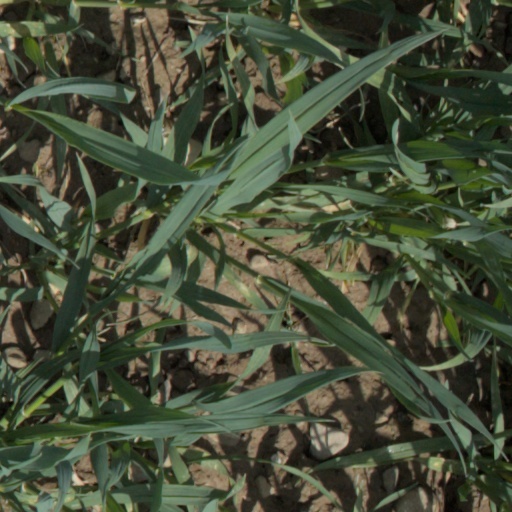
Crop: wheat